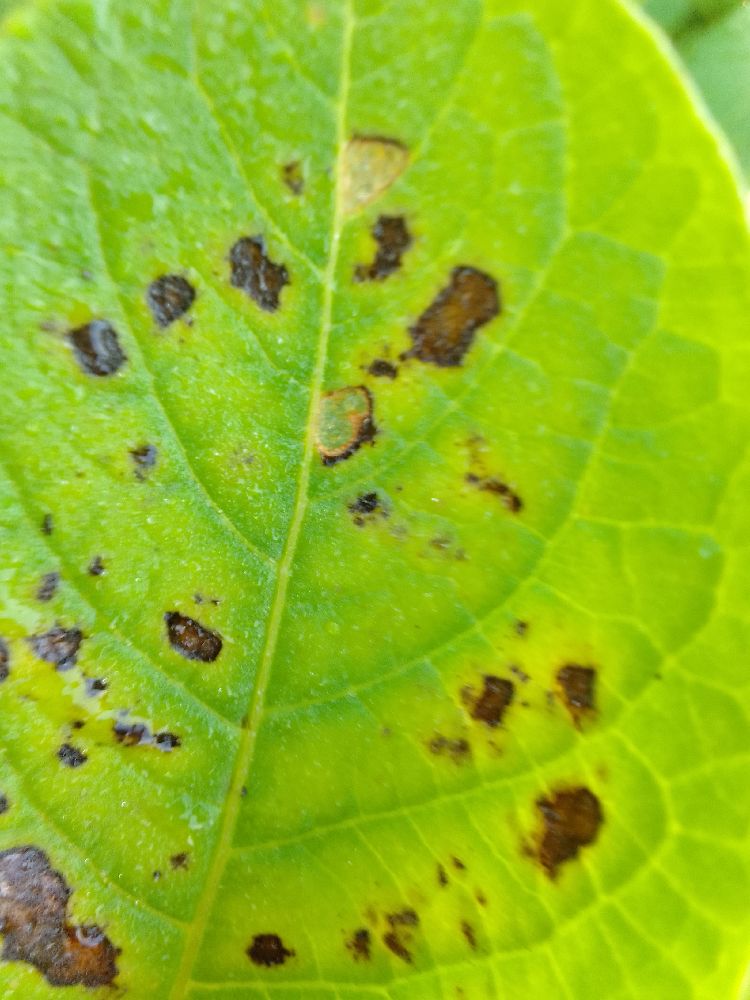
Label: Early blight